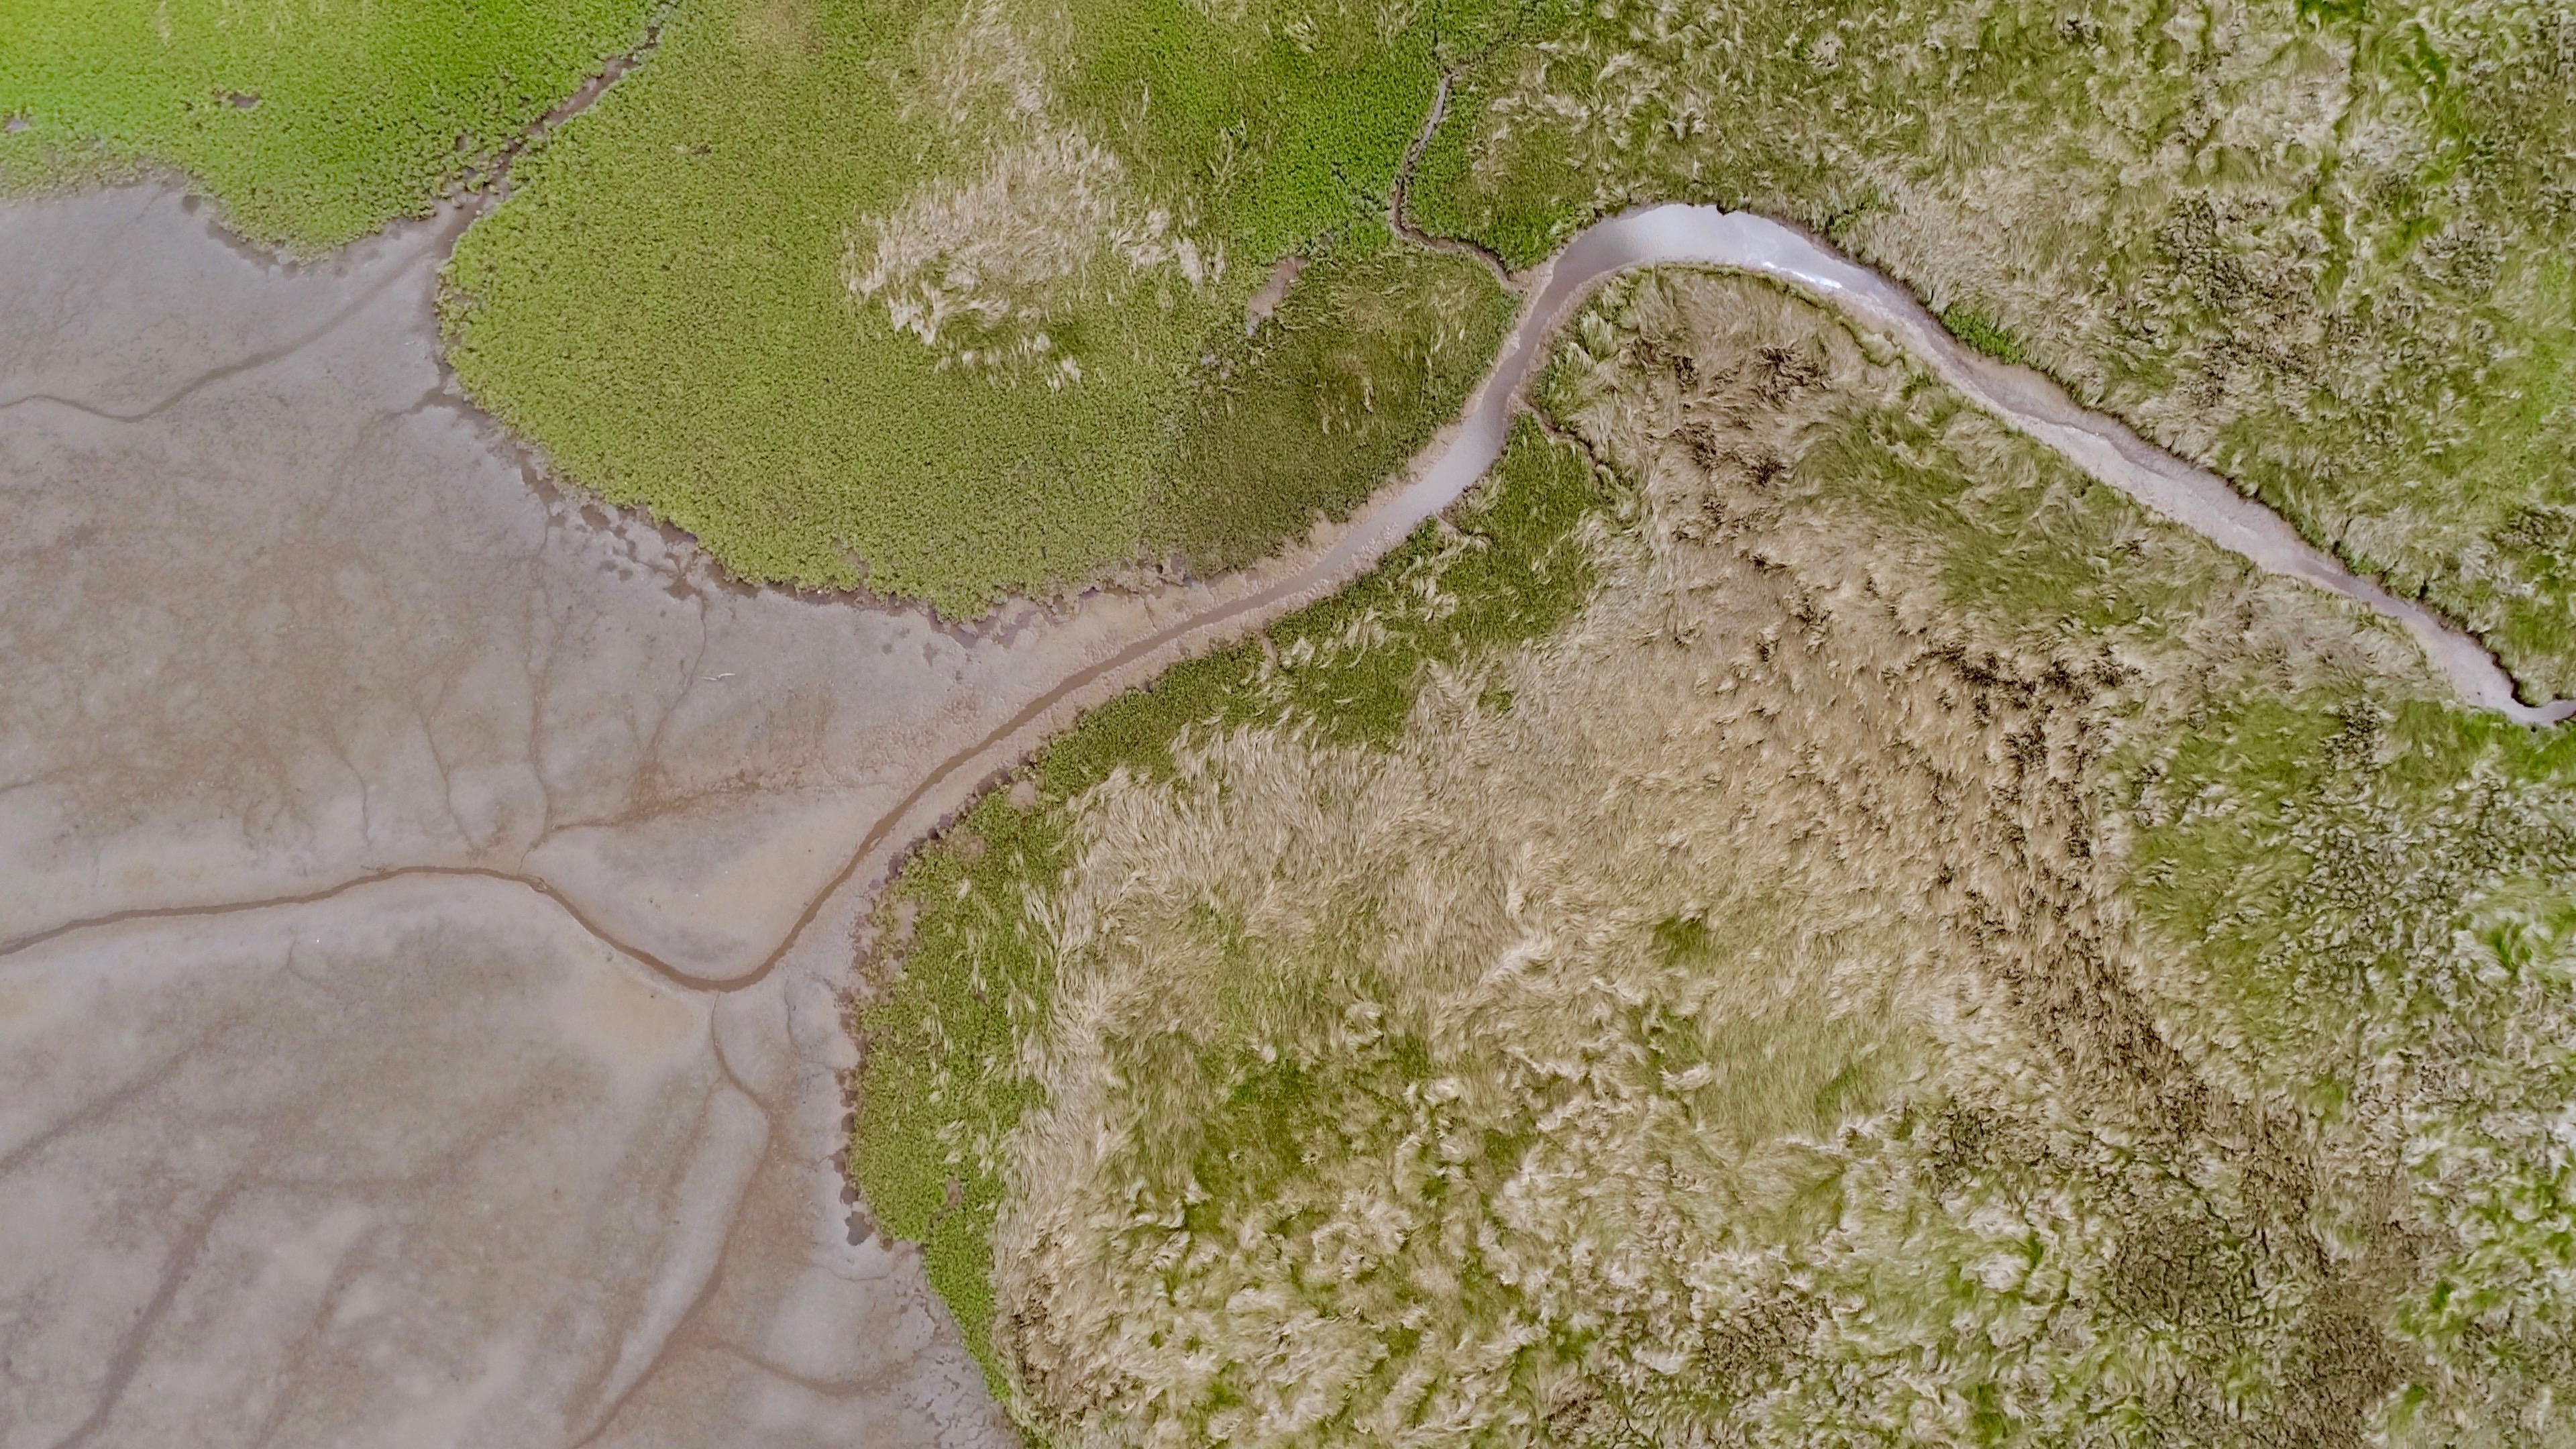
aerial photography